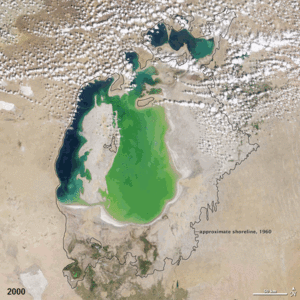
Un écocide est la destruction ou l'endommagement irrémédiable d'un écosystème par un facteur anthropique, notamment par un processus d'écophagie, qui traduit la surexploitation de cet écosystème, intentionnelle ou non. Par exemple, les marées noires, la déforestation des forêts tropicales, l'assèchement de la mer d'Aral dû au prélèvement excessif de l'eau des fleuves qui l'alimentent, sont parfois qualifiés d'écocide ou de « suicide écologique ». Ce néologisme est construit à partir des racines éco- et -cide et signifie littéralement « abattre [notre] maison ».